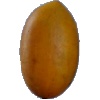
Label: Cucumber Ripe 2